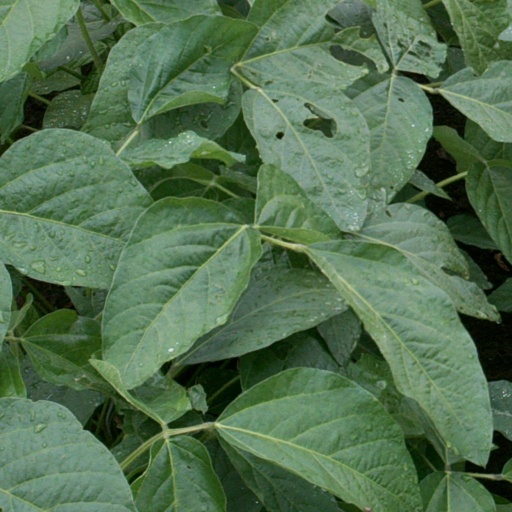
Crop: soybean